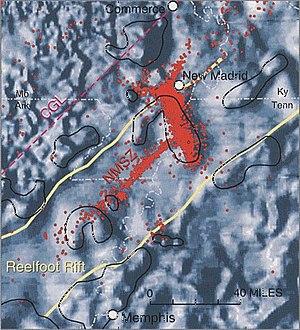
Les séismes de 1811-1812 à New Madrid sont une série de tremblements de terre qui se sont produits au cours de l'hiver 1811-1812 dans le centre des États-Unis. Ils tirent leur nom de la région où s'est produit le premier séisme, à New Madrid, alors en territoire de Louisiane, aujourd'hui dans le Missouri, au bord du fleuve Mississippi. La région a connu deux tremblements de terre le 16 décembre 1811, à 6 heures d'écart, puis un le 23 janvier 1812 et un autre le 7 février 1812. Il y eut également de nombreuses répliques dans la région pendant tout l'hiver. Ce sont les plus importants tremblements de terre jamais enregistrés aux États-Unis
La zone sismique de New Madrid, connue aussi sous le nom de rift de Reelfoot ou de ligne de faille de New Madrid, est une zone sismique majeure à la limite du Sud et du Midwest des États-Unis, s'étendant au sud-ouest de New Madrid dans le Missouri.